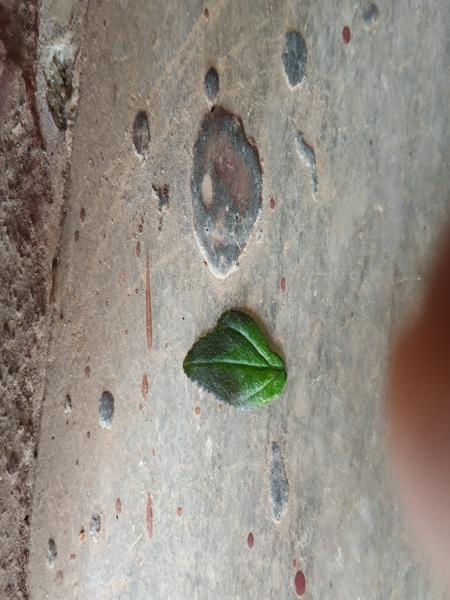
Plant: Astma_weed